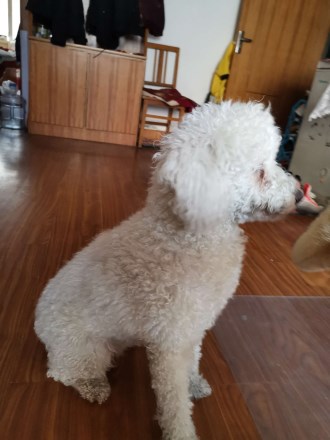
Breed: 2925-n000114-toy_poodle